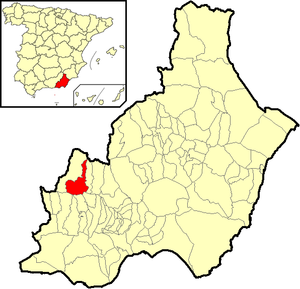
Abrucena est une commune de la province d'Almería, Andalousie, en Espagne.